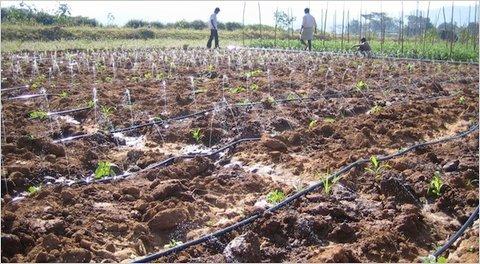
Mandhari ya shamba la kisasa ambalo limeandaliwa kwa umwagiliaji wa matone,mimea michanga imepangwa kwa mistari ikionyesha hatua ya mwanzo ya kilimo cha kitaalamu, mimea imepandwa kwa utaratibu ikidokeza kwamba kuna mpangilio na ufuatiliaji wa karibu wa ukuaji wake.